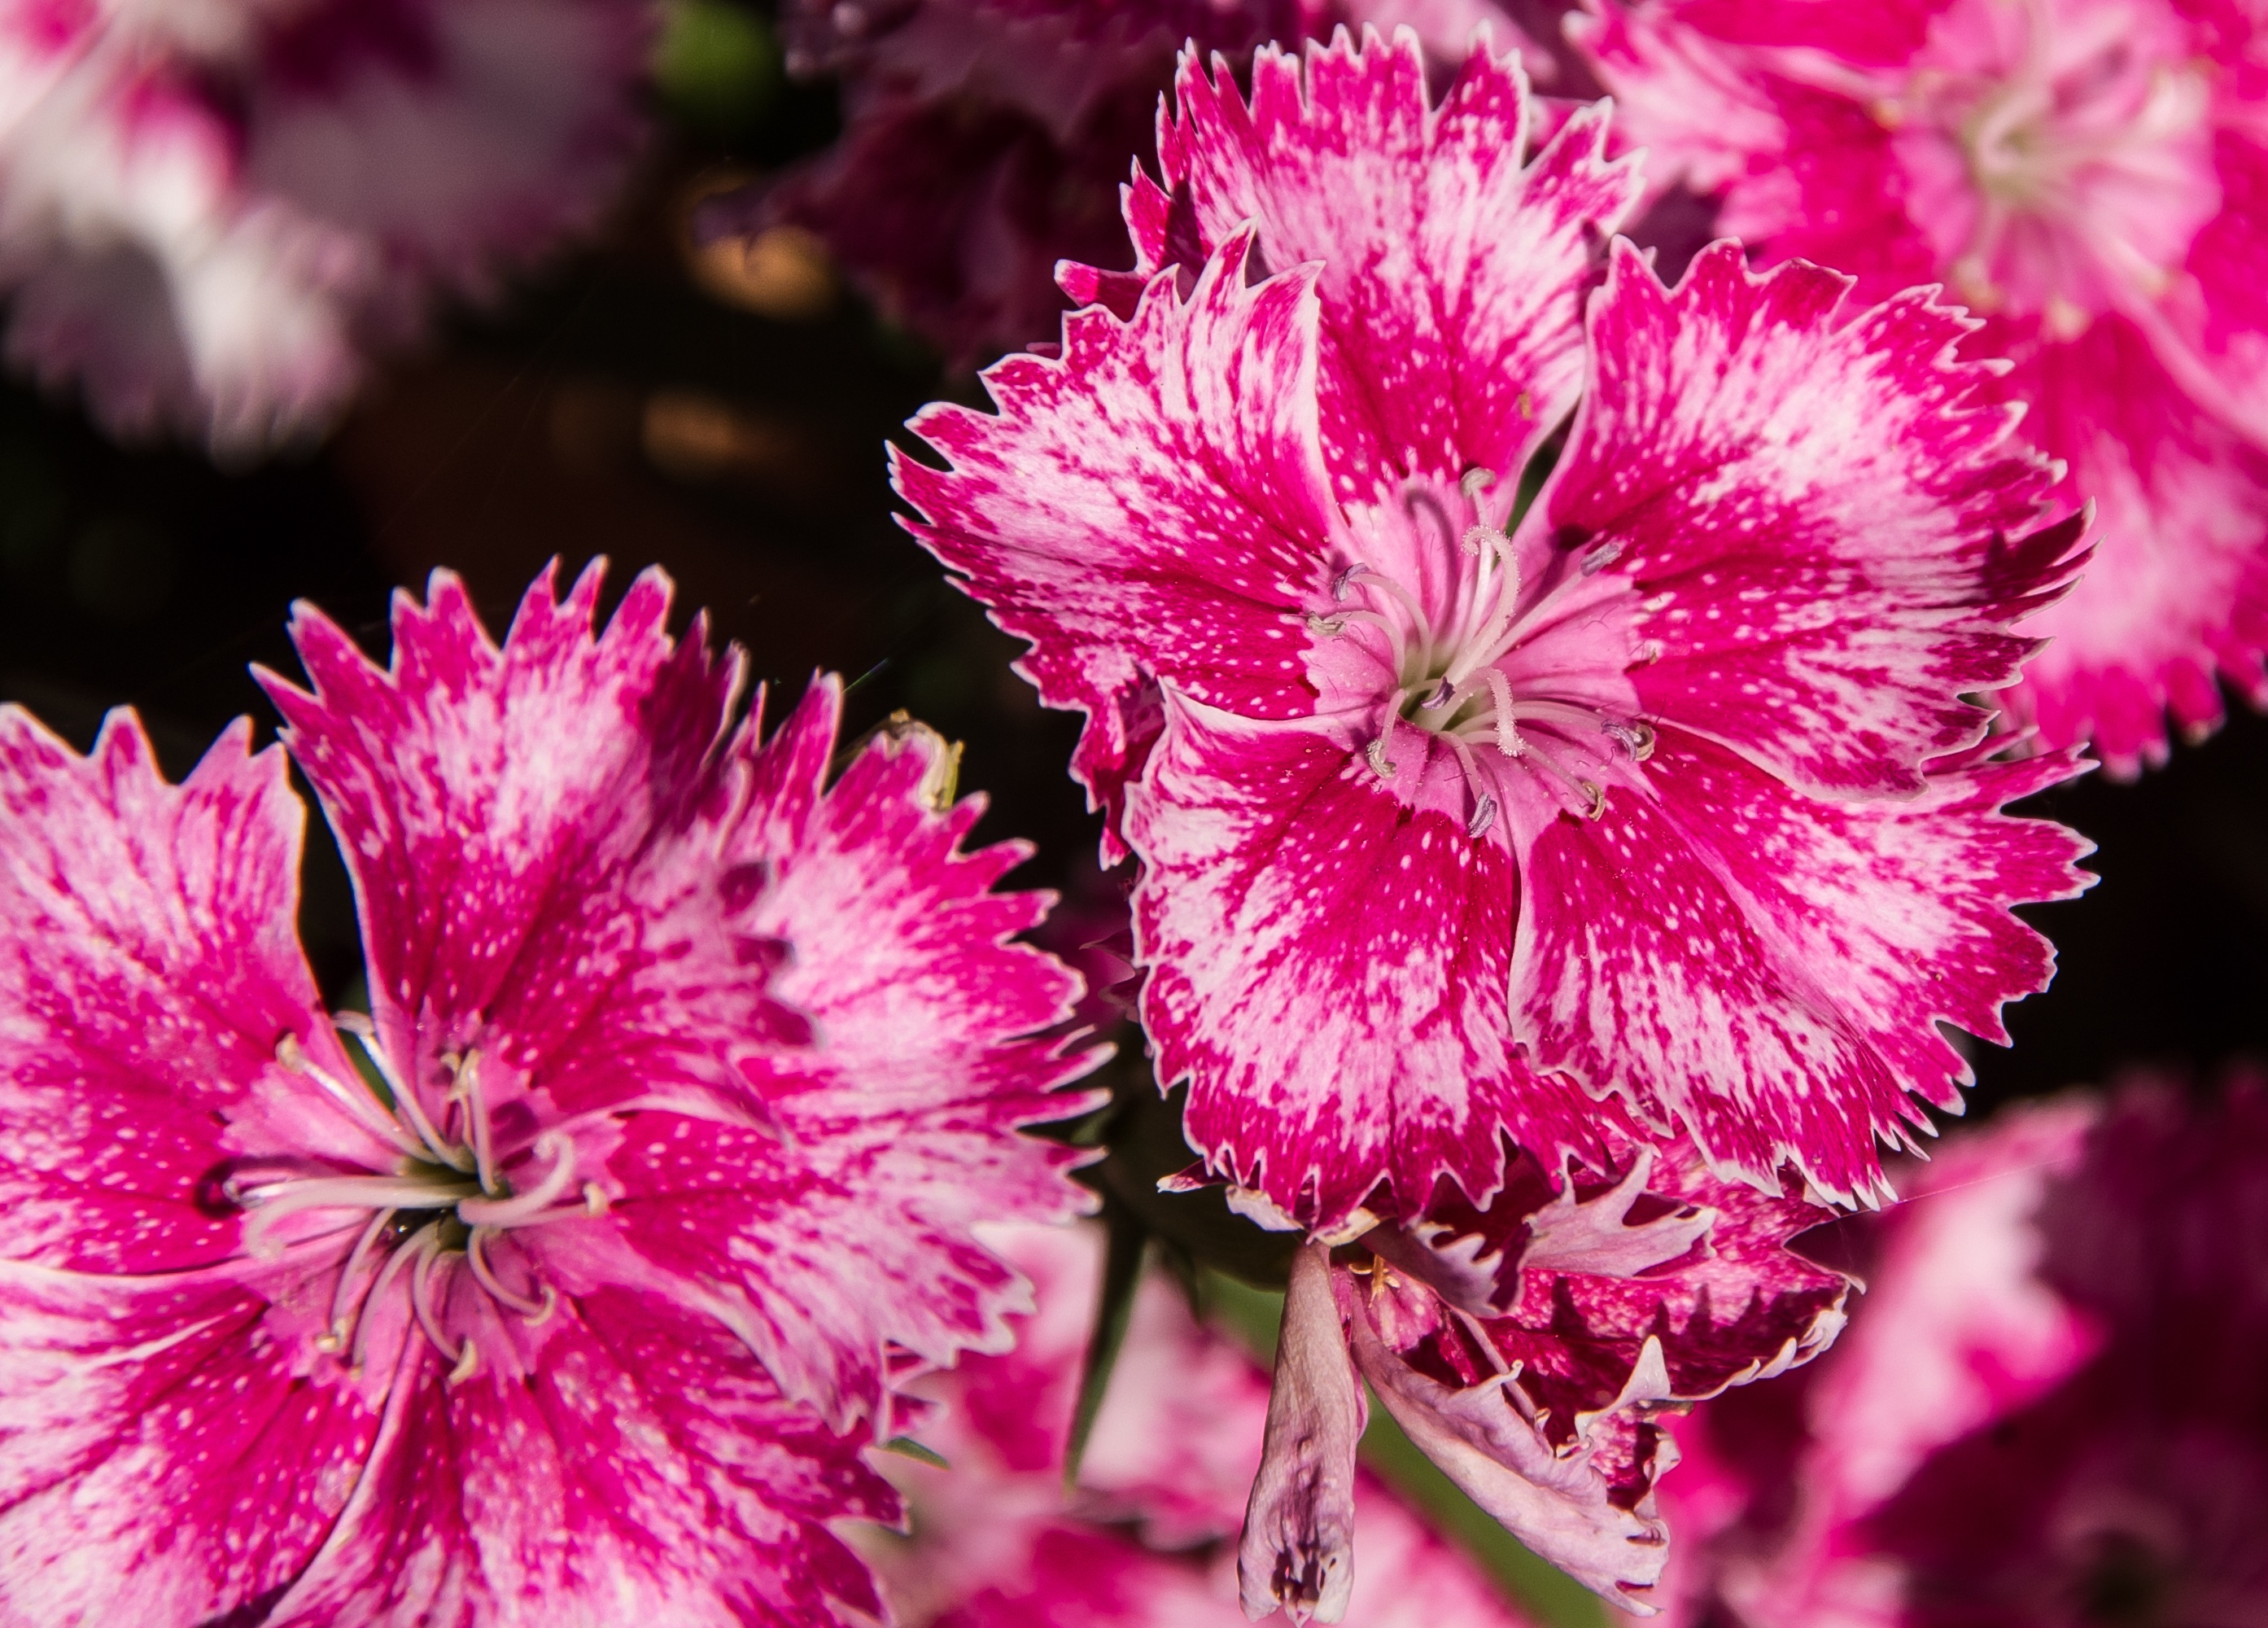
blossom, plant, white, flower, petal, colourful, garden, pink, flora, flowers, close up, carnation, bright, blooms, dianthus, macro photography, flowering plant, annual plant, land plant, pink family